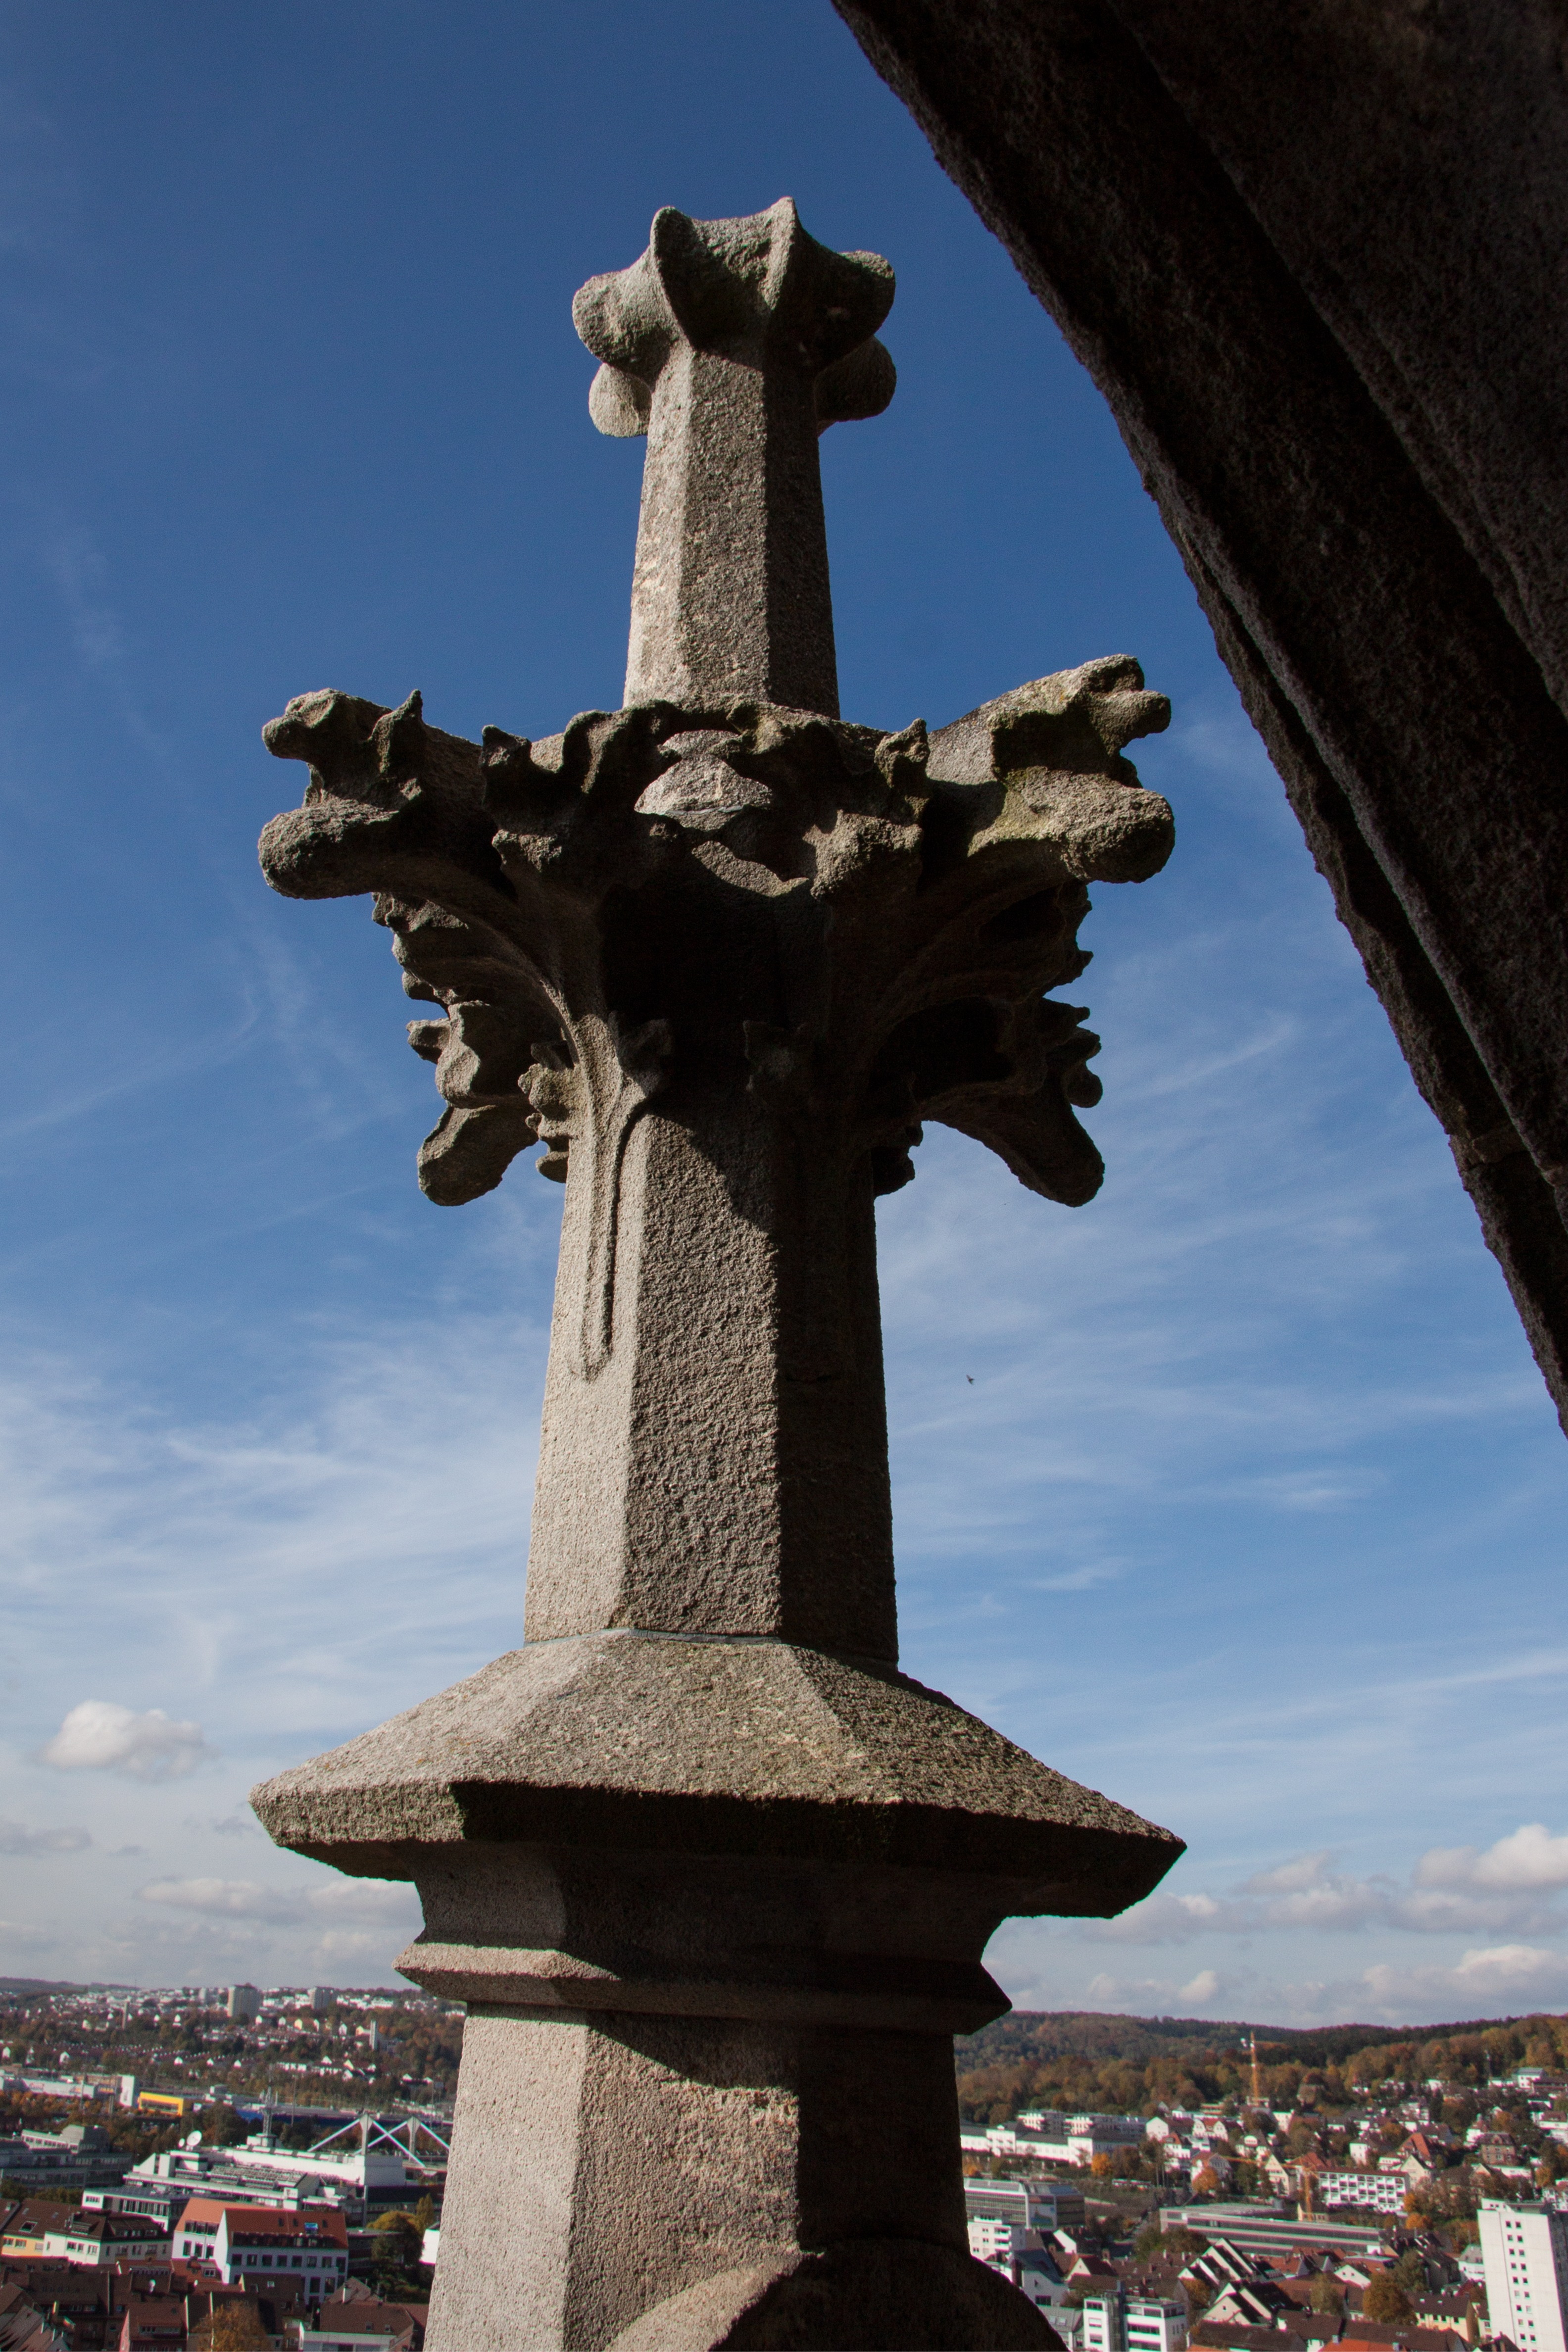
needle, architecture, leaf, building, city, stone, monument, statue, construction, symbol, landmark, church, cross, weight, flora, gothic, ornament, aesthetic, sculpture, art, temple, pinnacle, buttresses, turret, slim, static, pointed, ulm, cornice, tracery, munster, ulm cathedral, function, chiseled, finial, ancient history, middle section, italian foglia, superelevation, stabilize, achteckiger shank, leib, pyramidal peak